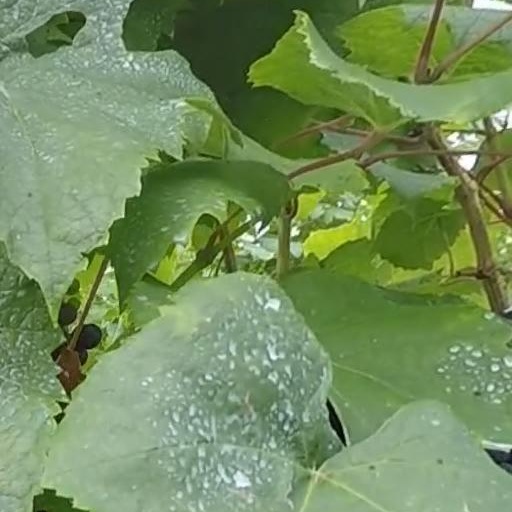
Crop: grape